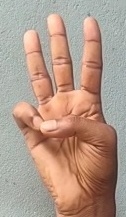
ASL sign: 6